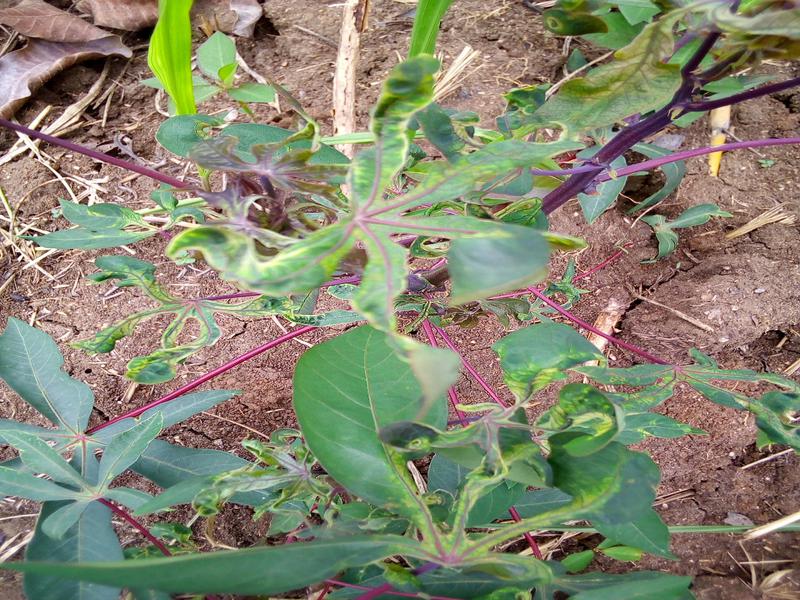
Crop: cassava
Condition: mosaic_disease